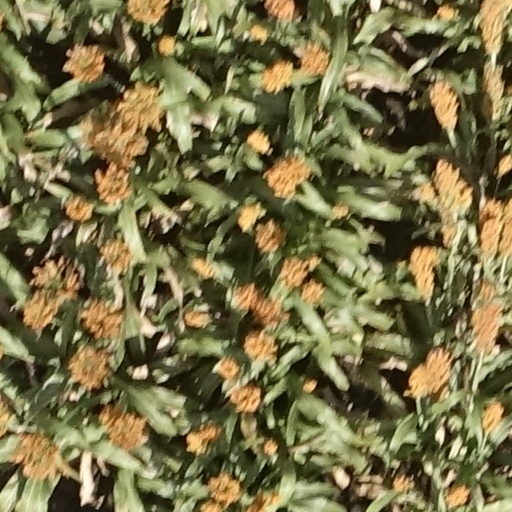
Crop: sorghum